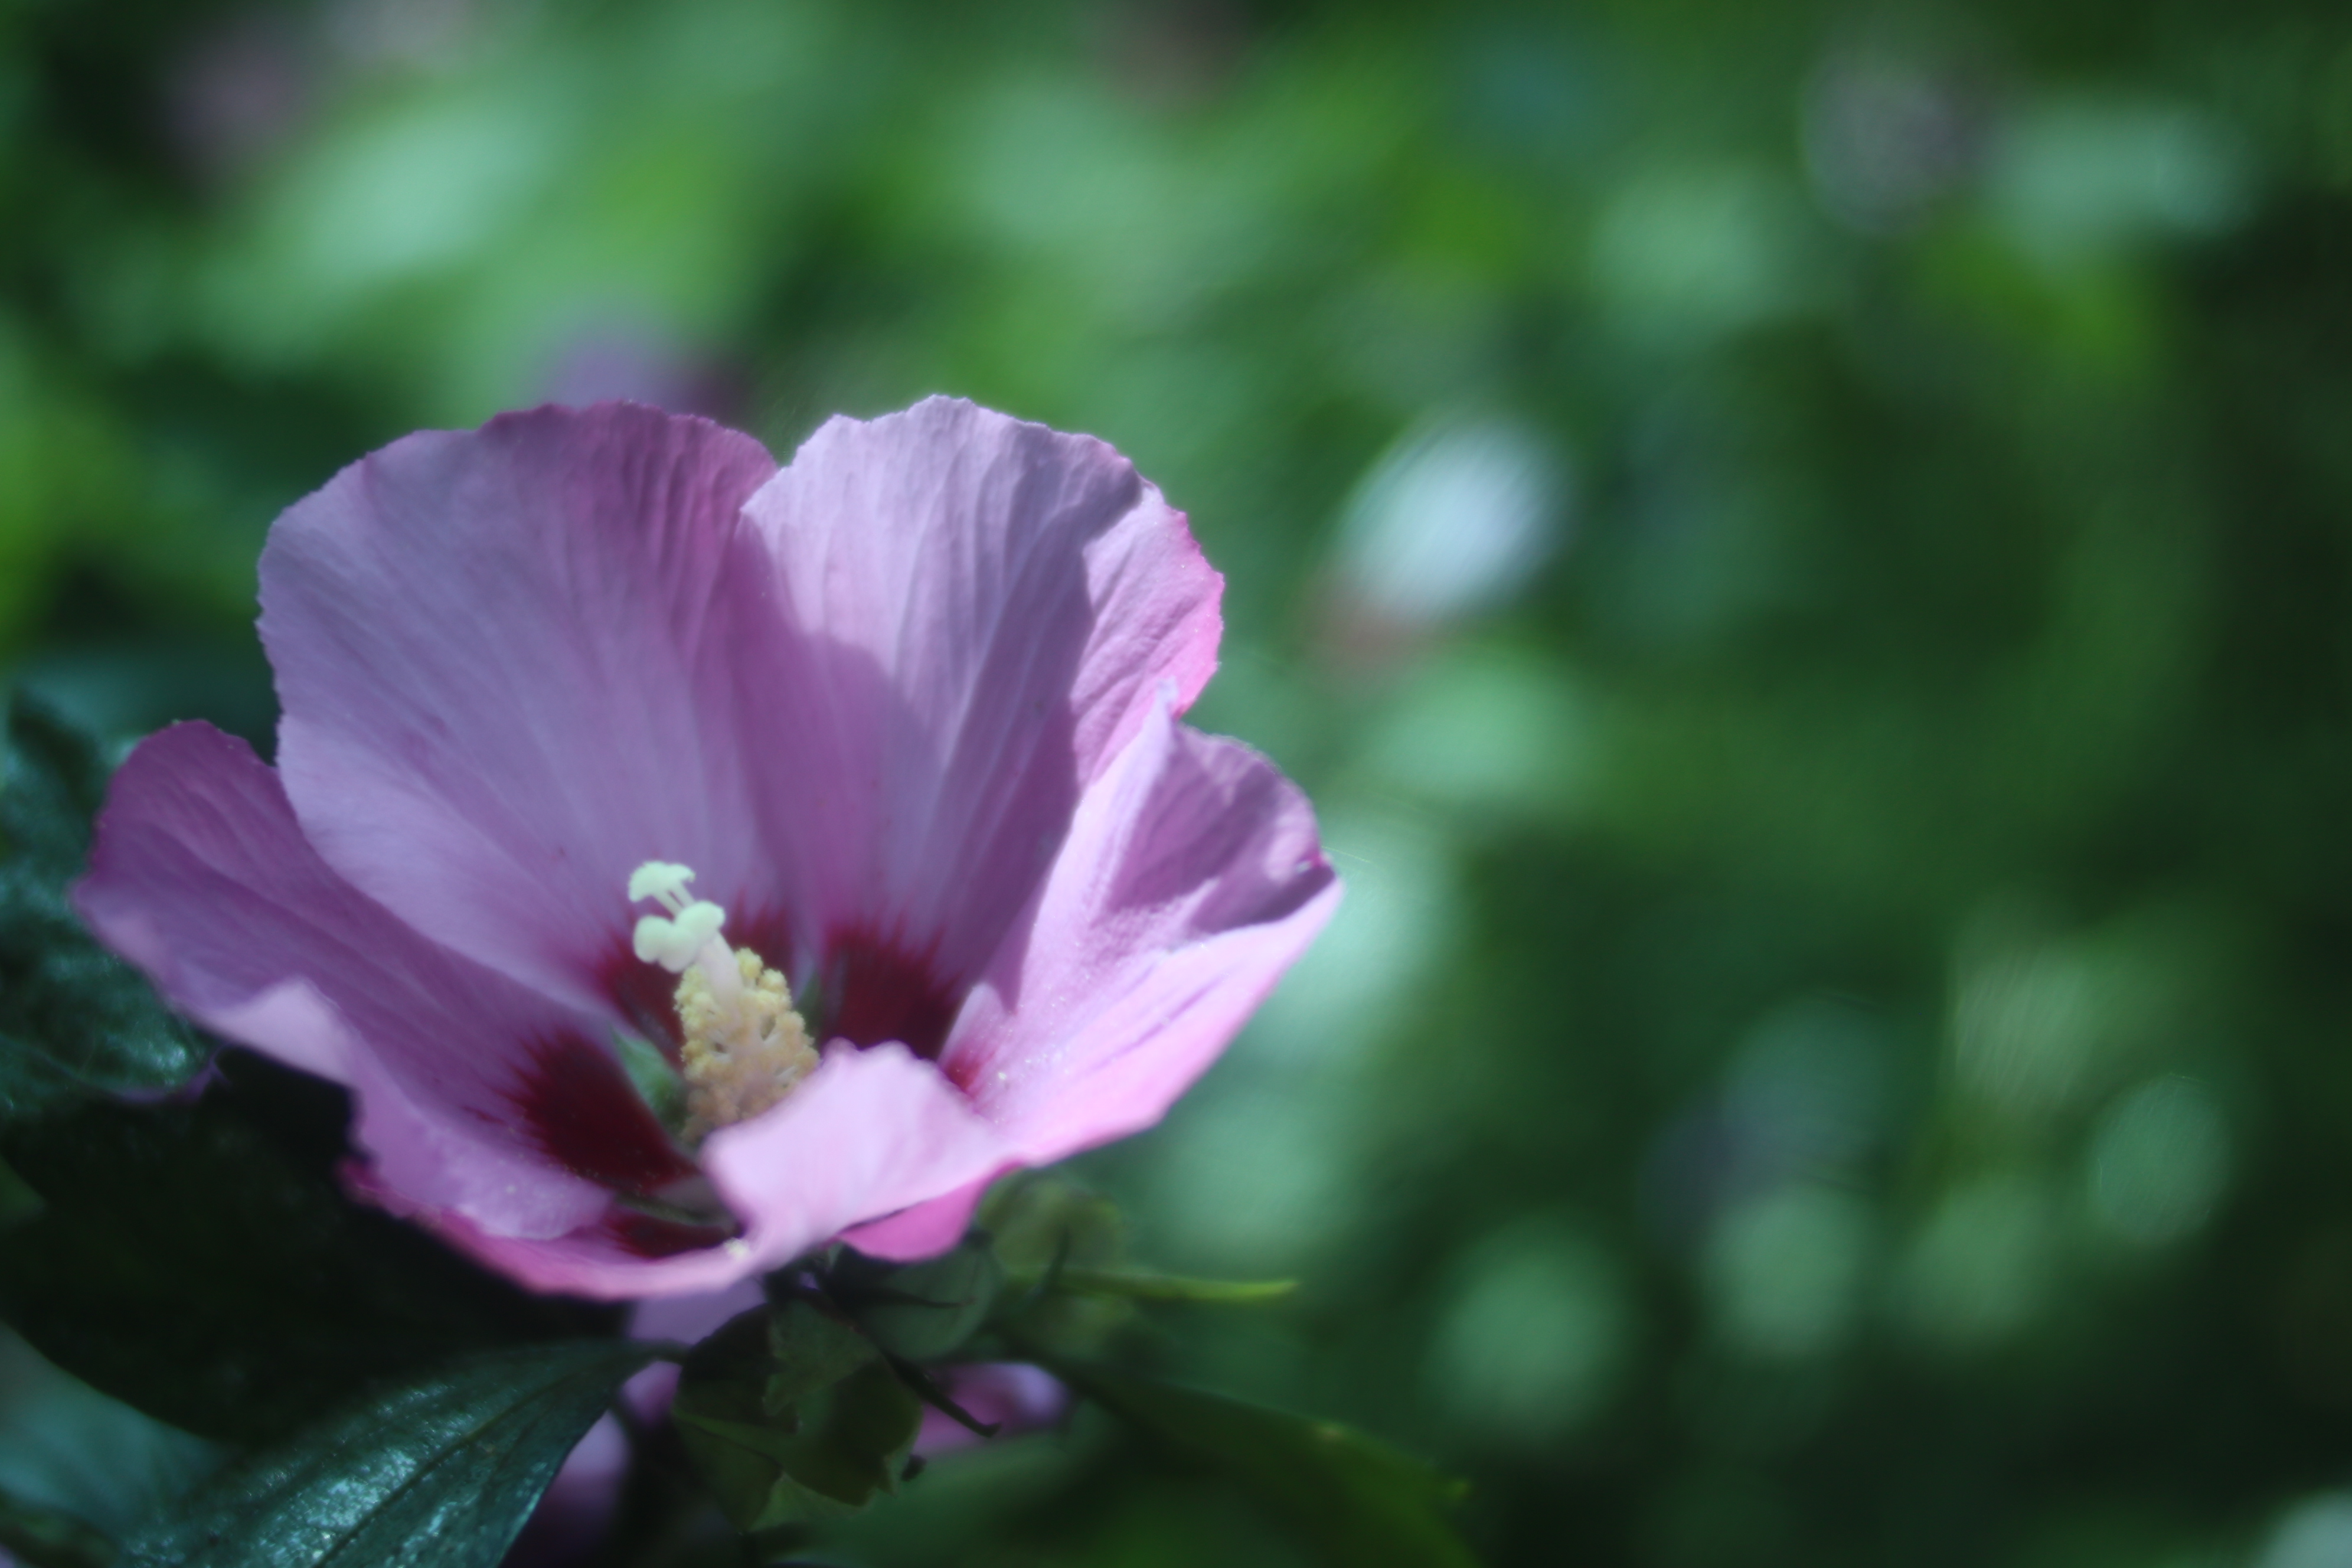
pink flower, plant, nature, spring, summer, leaf, burgeon, flower, petal, herbaceous plant, lilac hibiscus, terrestrial plant, flowering plant, annual plant, magenta, shrub, malvales, pollen, plant stem, wildflower, macro photography, four o clock family, Pedicel, mallow family, morning glory family, morning glory